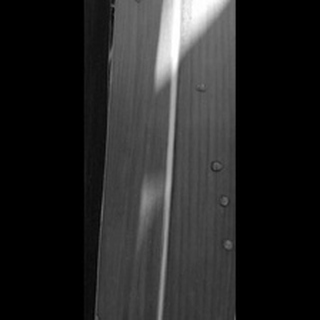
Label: healthy_sugarcane